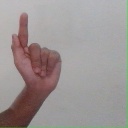
अक्षर: ळ